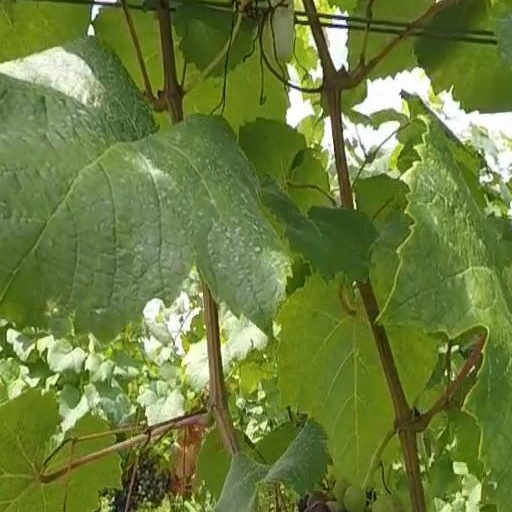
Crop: grape